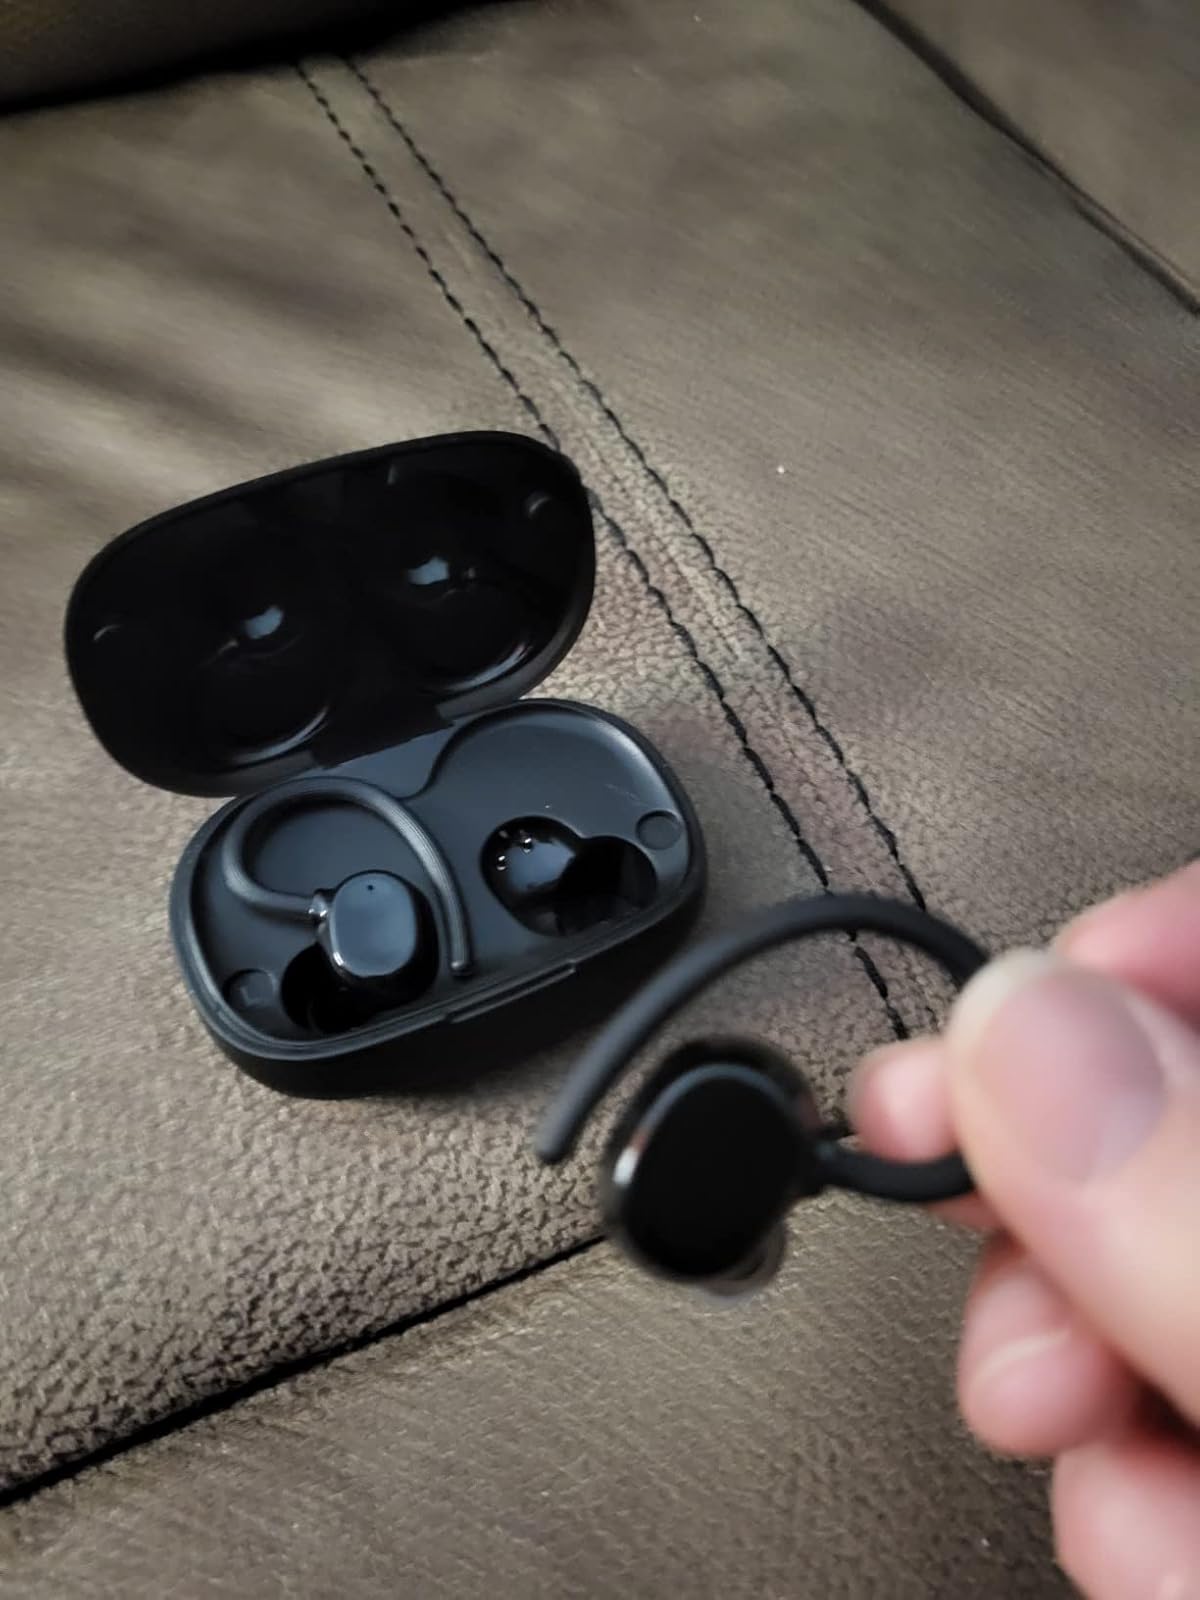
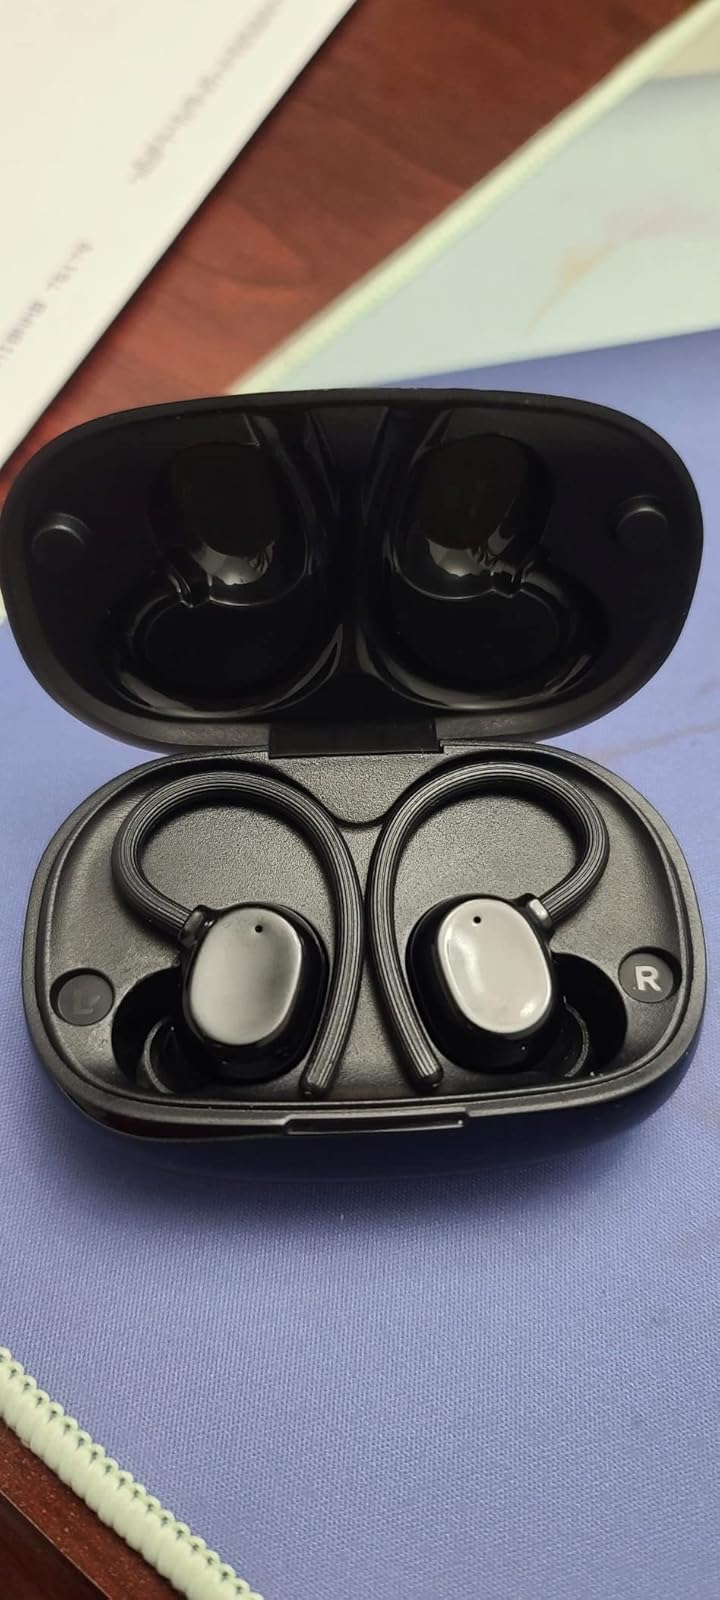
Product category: earbuds
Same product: yes